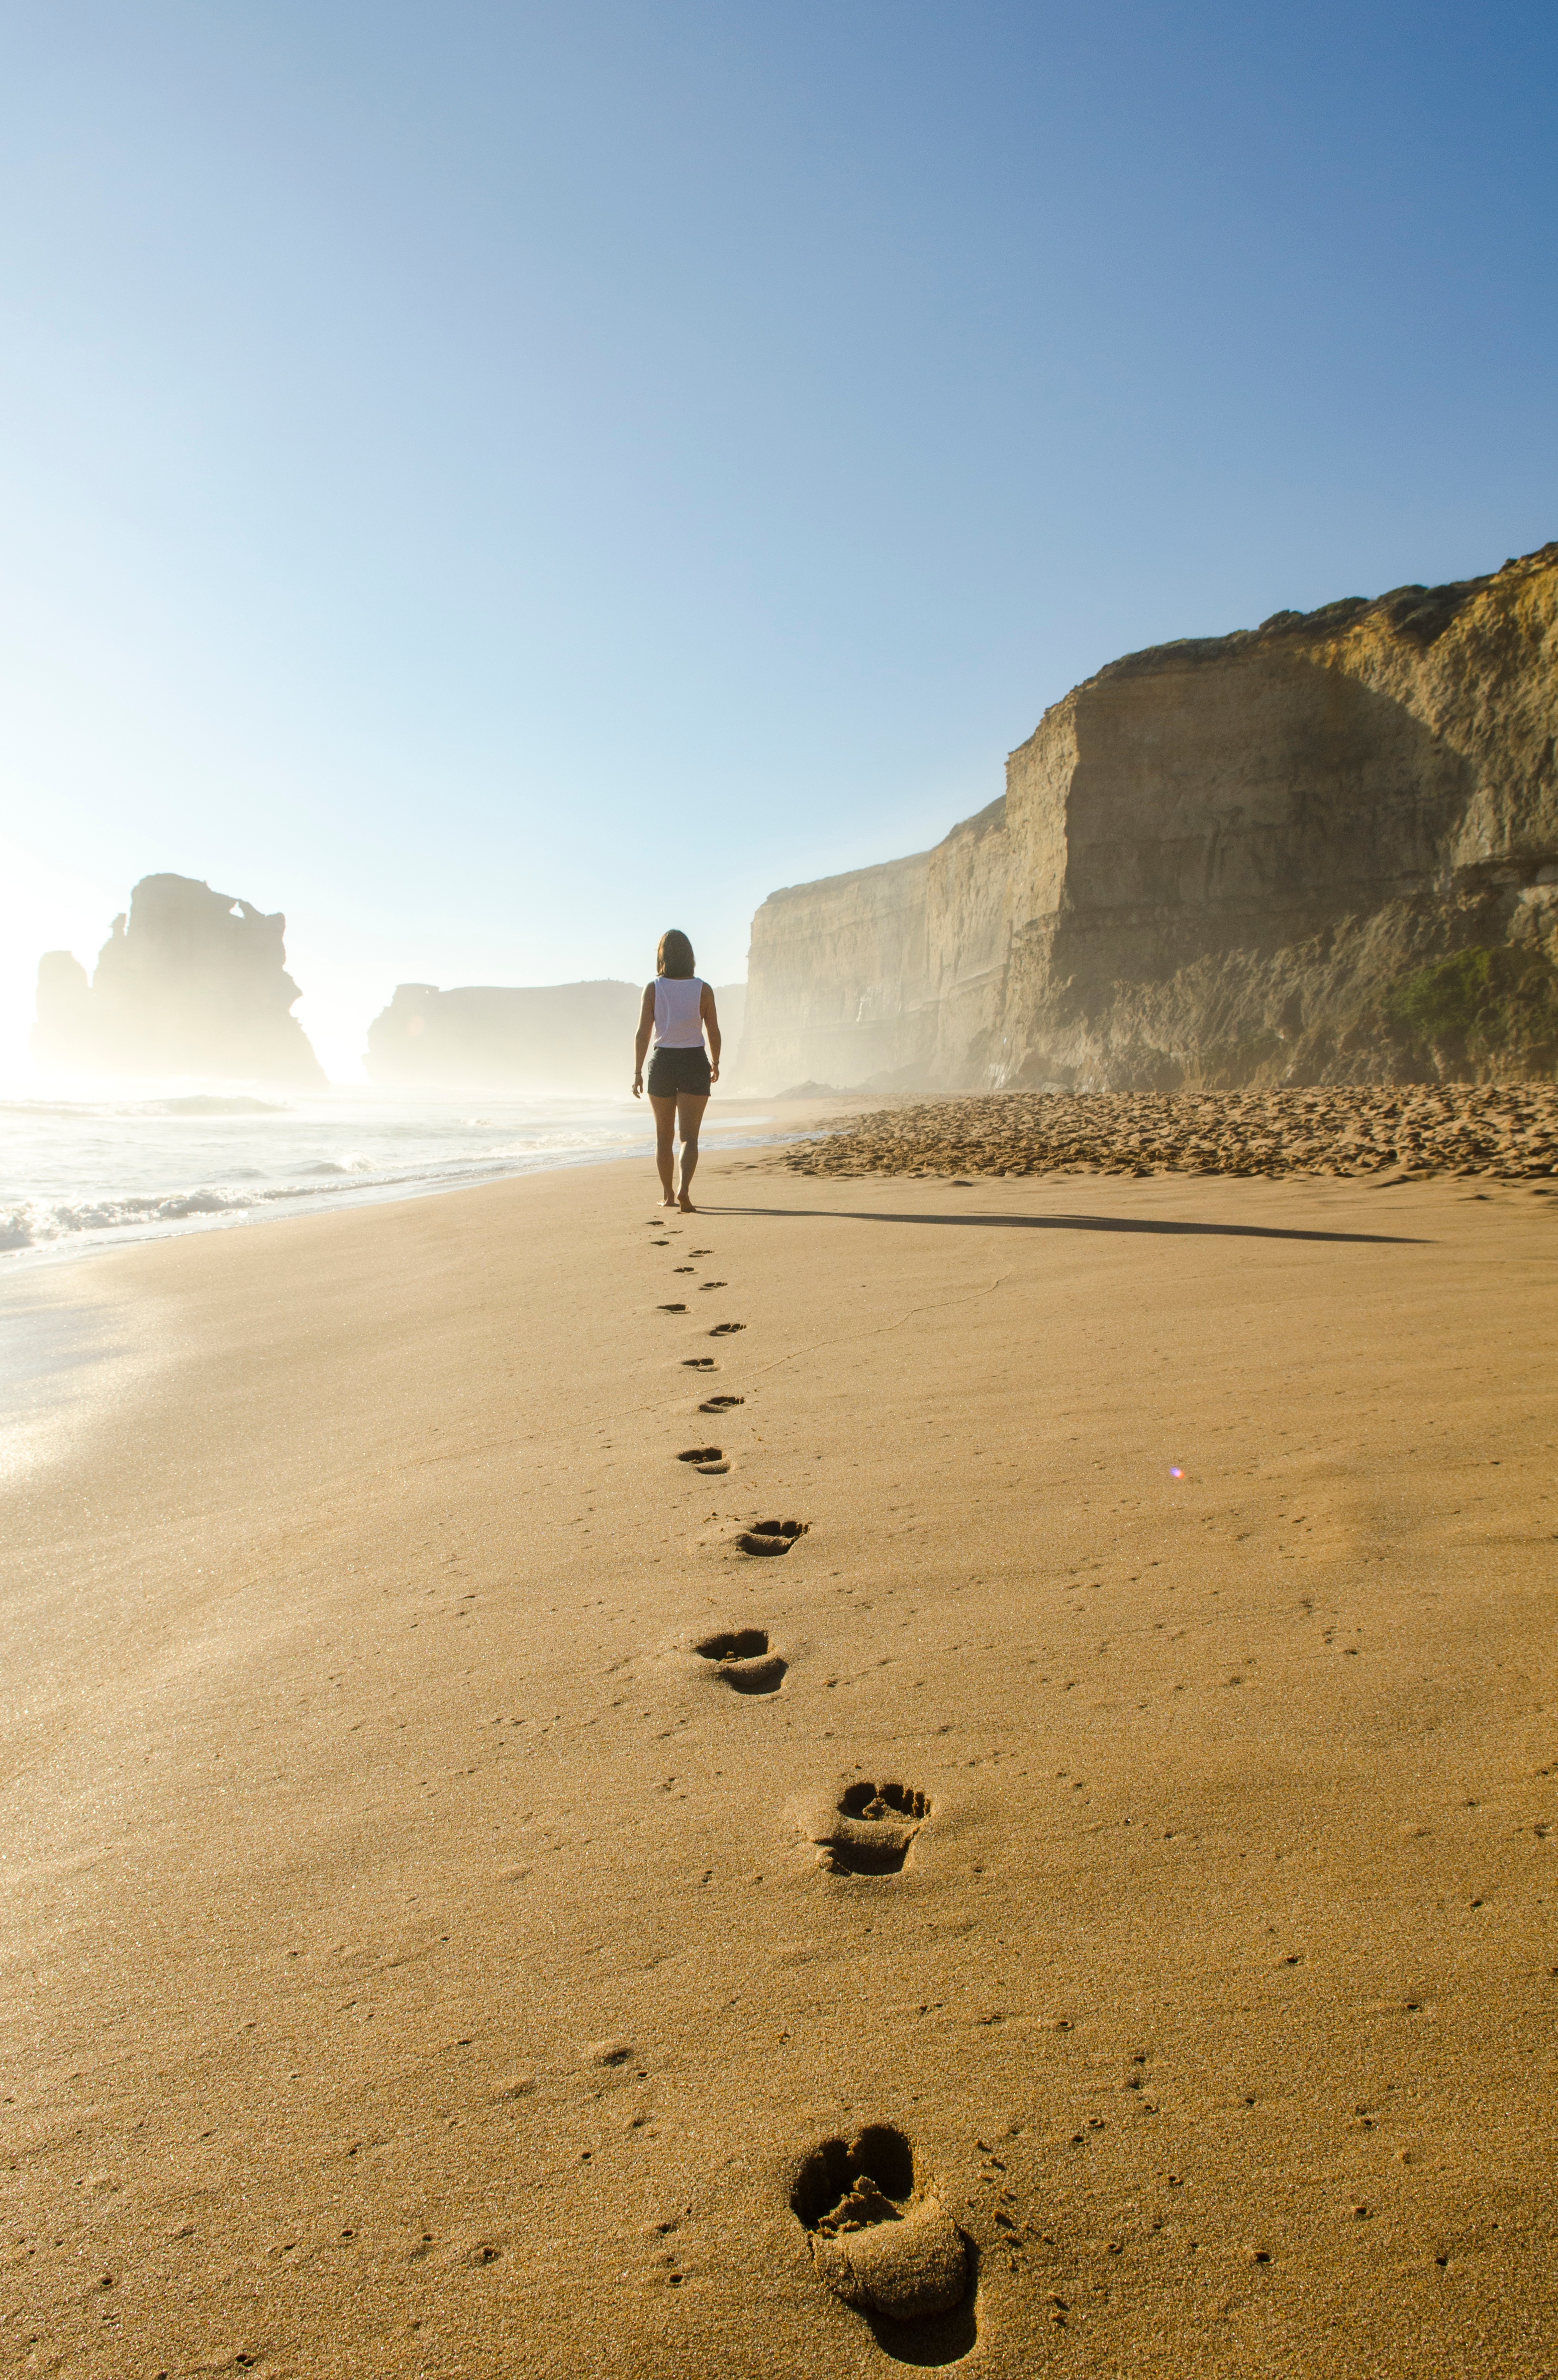
beach, landscape, sea, coast, sand, rock, ocean, horizon, walking, person, girl, sunlight, morning, shore, wave, cliff, bay, terrain, material, body of water, cape, natural environment